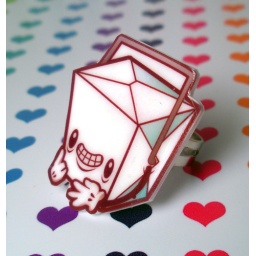
Hard plastic charm printed and assembled by me from my designs on an adjustable white gold-plated ring.